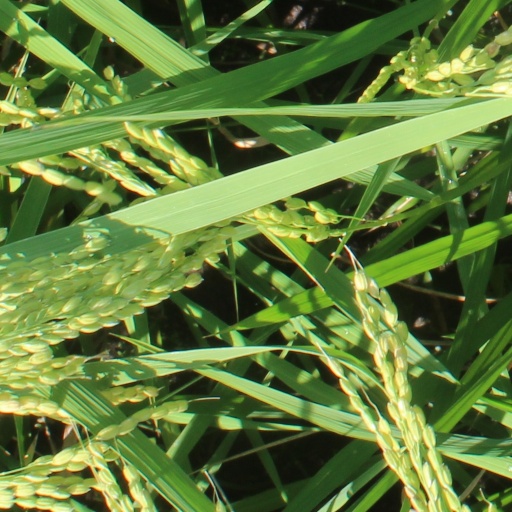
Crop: rice